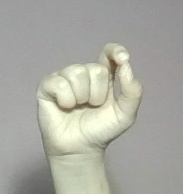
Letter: fa